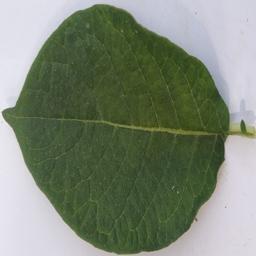
Etiqueta: Sana